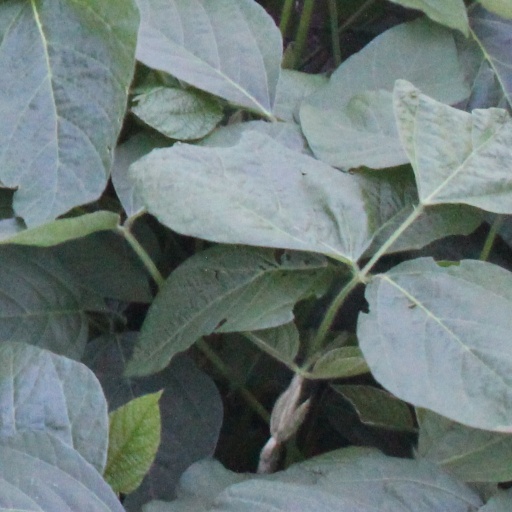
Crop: soybean